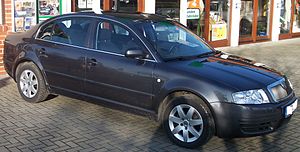
Škoda Auto
Škoda Superb 2002
Škoda Auto, a. s. almindeligvis kendt som Škoda er en bilproducent fra Tjekkiet. Škoda blev i år 2000 et 100% ejet datterselskab til Volkswagen Group. Virksomhedens globale salg nåede i 2011 875.000 solgte biler. Mladá Boleslav er hjemsted for Skodas hovedsæde.